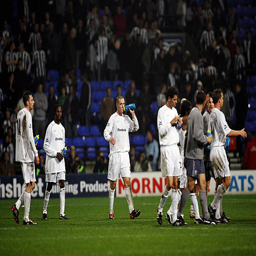
players gather together after the match at the stadium .